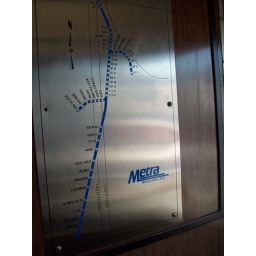
Slightly dated Metra Electric Line map in the train car